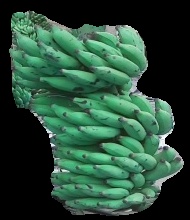
Variety: elakki-bale
Grade: grade3